Murder of Tia Rigg

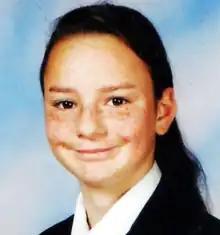

Tia Rigg (4 January 1998 – 3 April 2010) was a girl who was killed in Cheetham Hill, Manchester, England on 3 April 2010. Twelve-year-old Rigg was tortured, raped and murdered by her maternal uncle, John Maden.